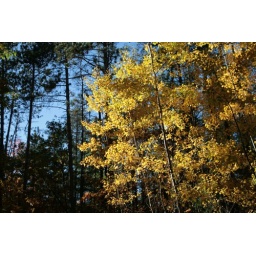
nice yellow trees in an otherwise green forest.